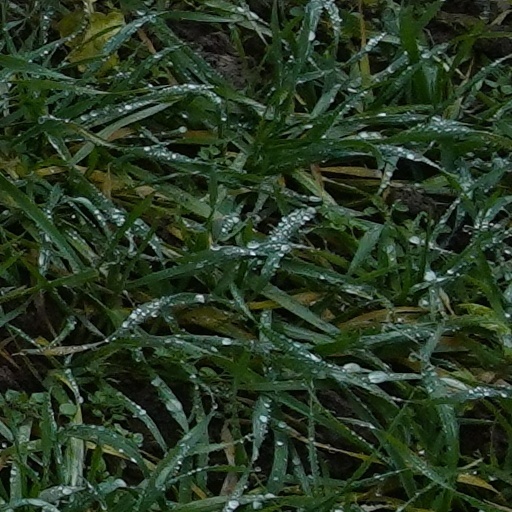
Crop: wheat